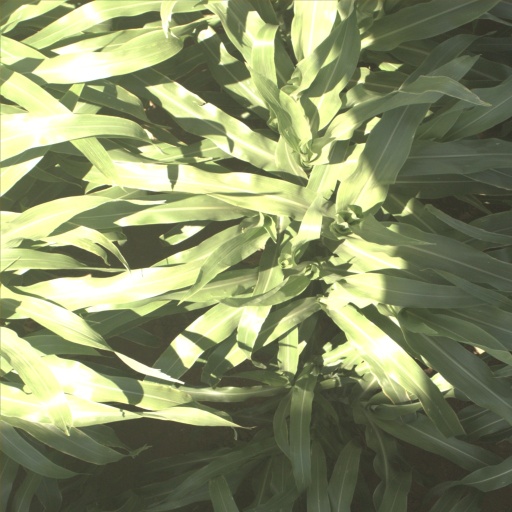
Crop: sorghum